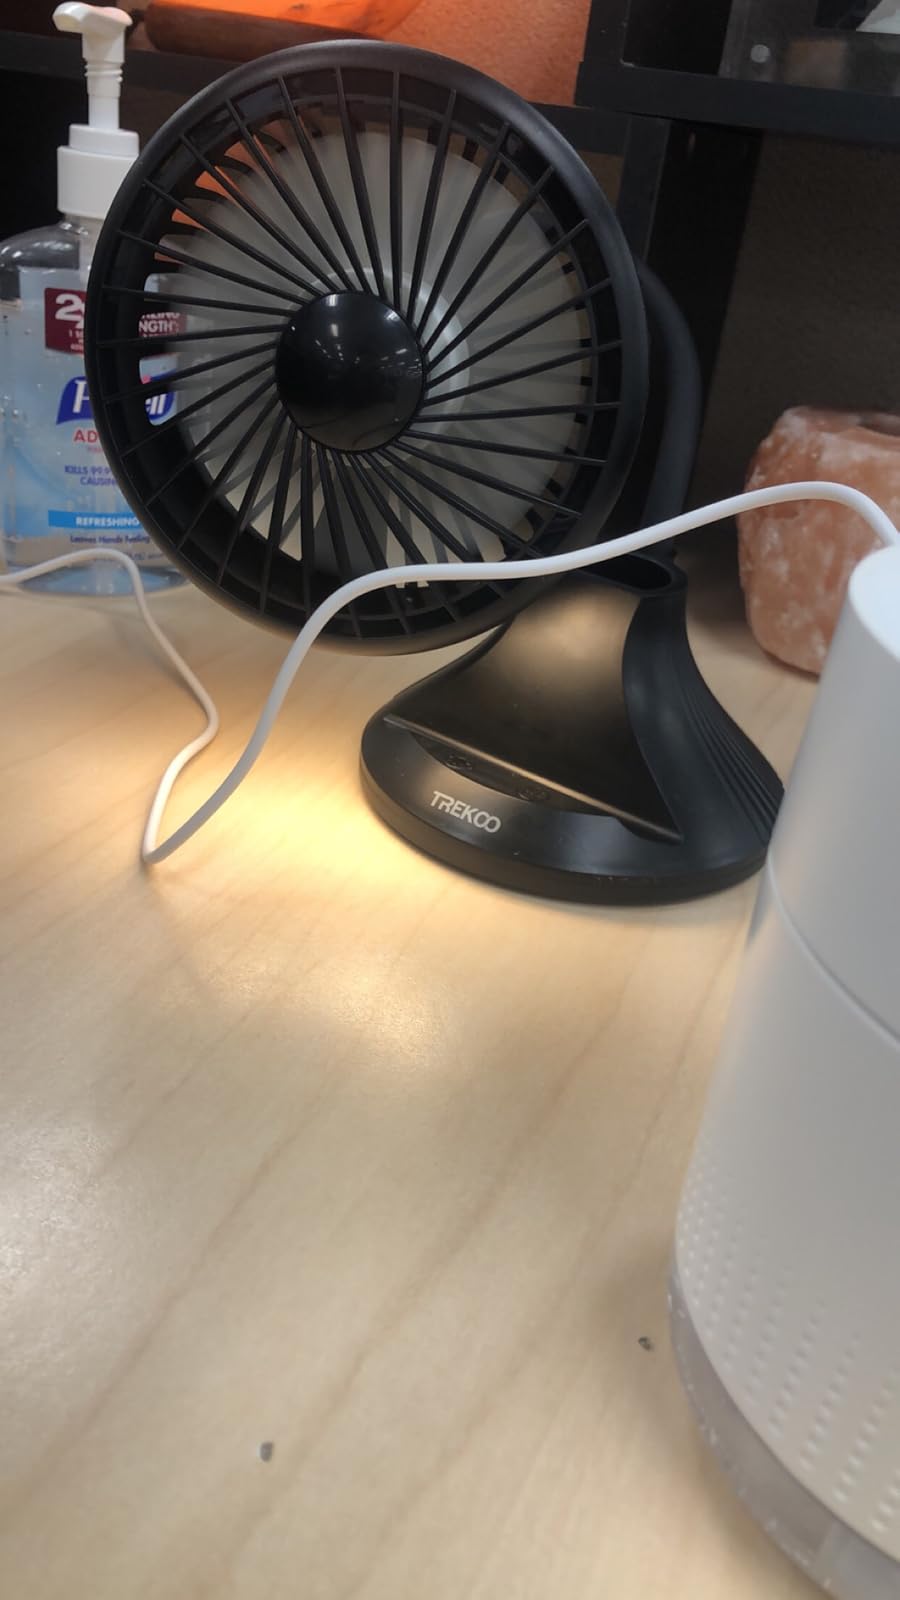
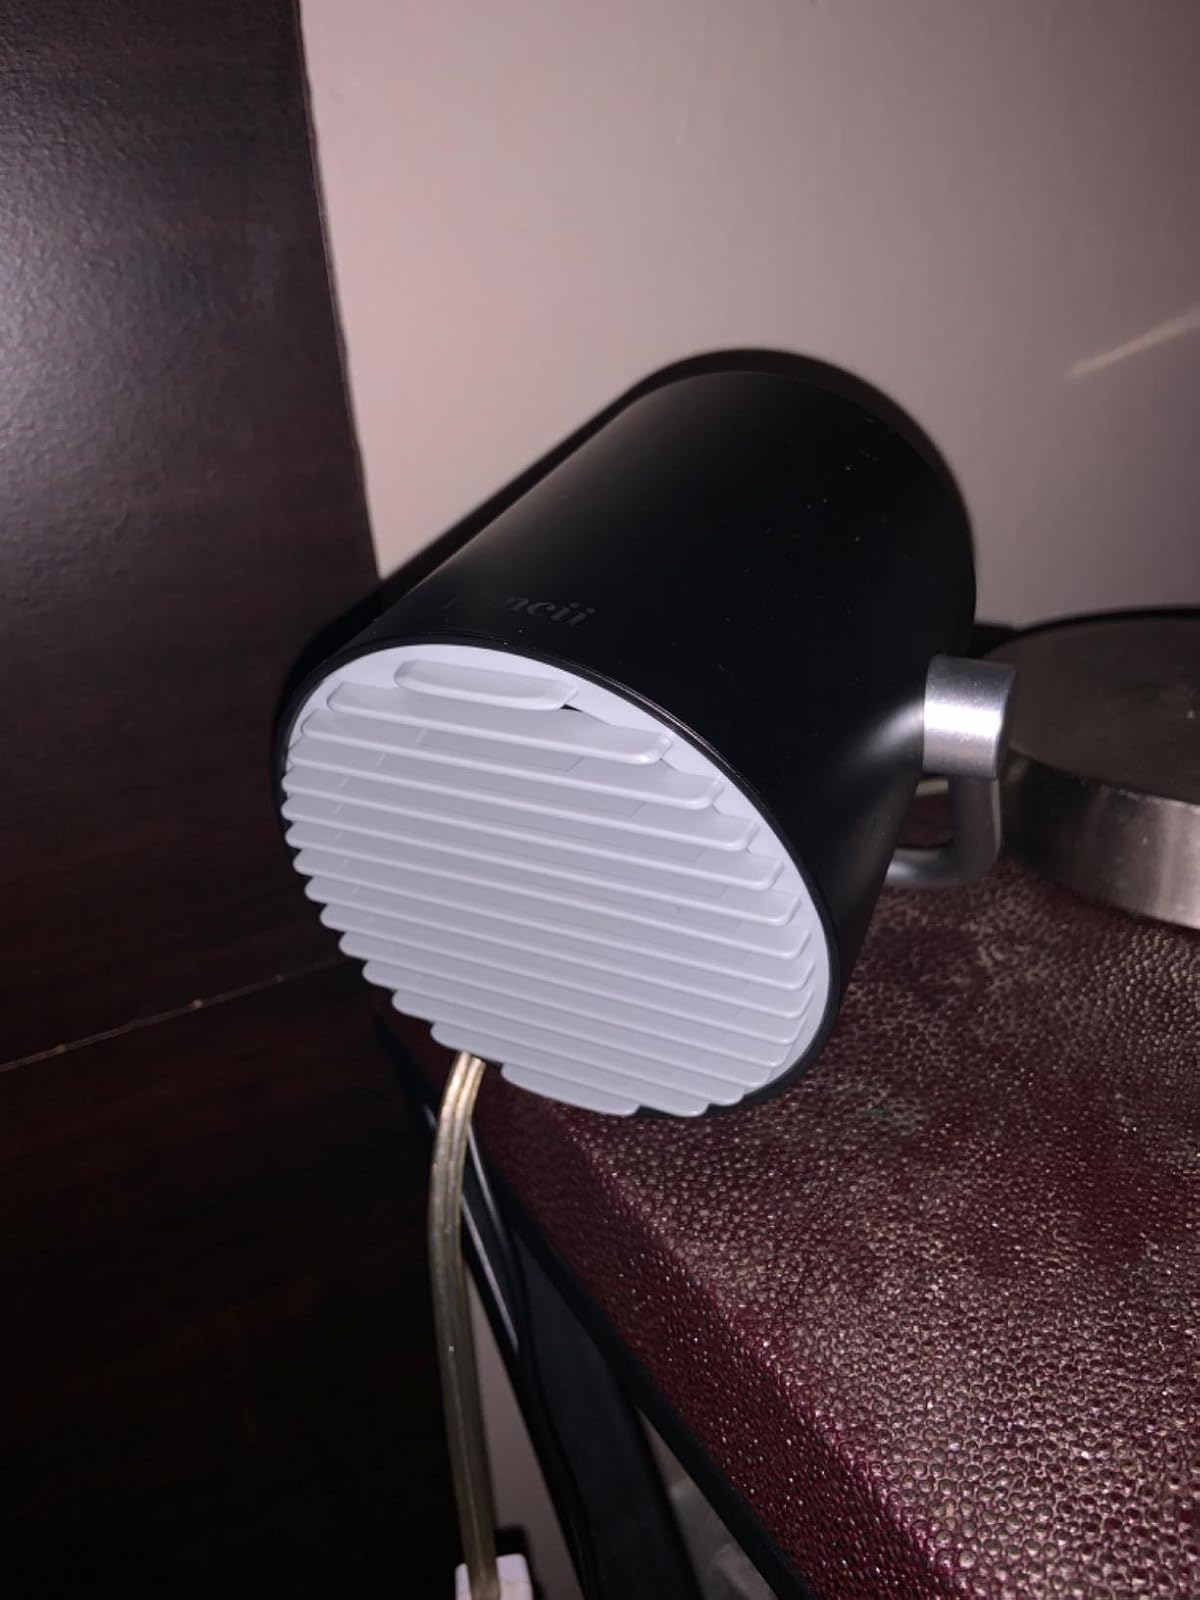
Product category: fan
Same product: no